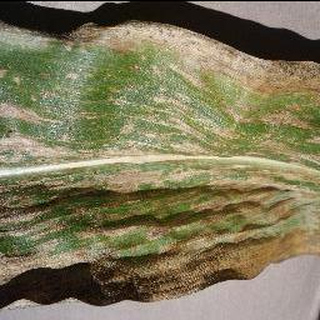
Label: corn_cercospora_leaf_spot